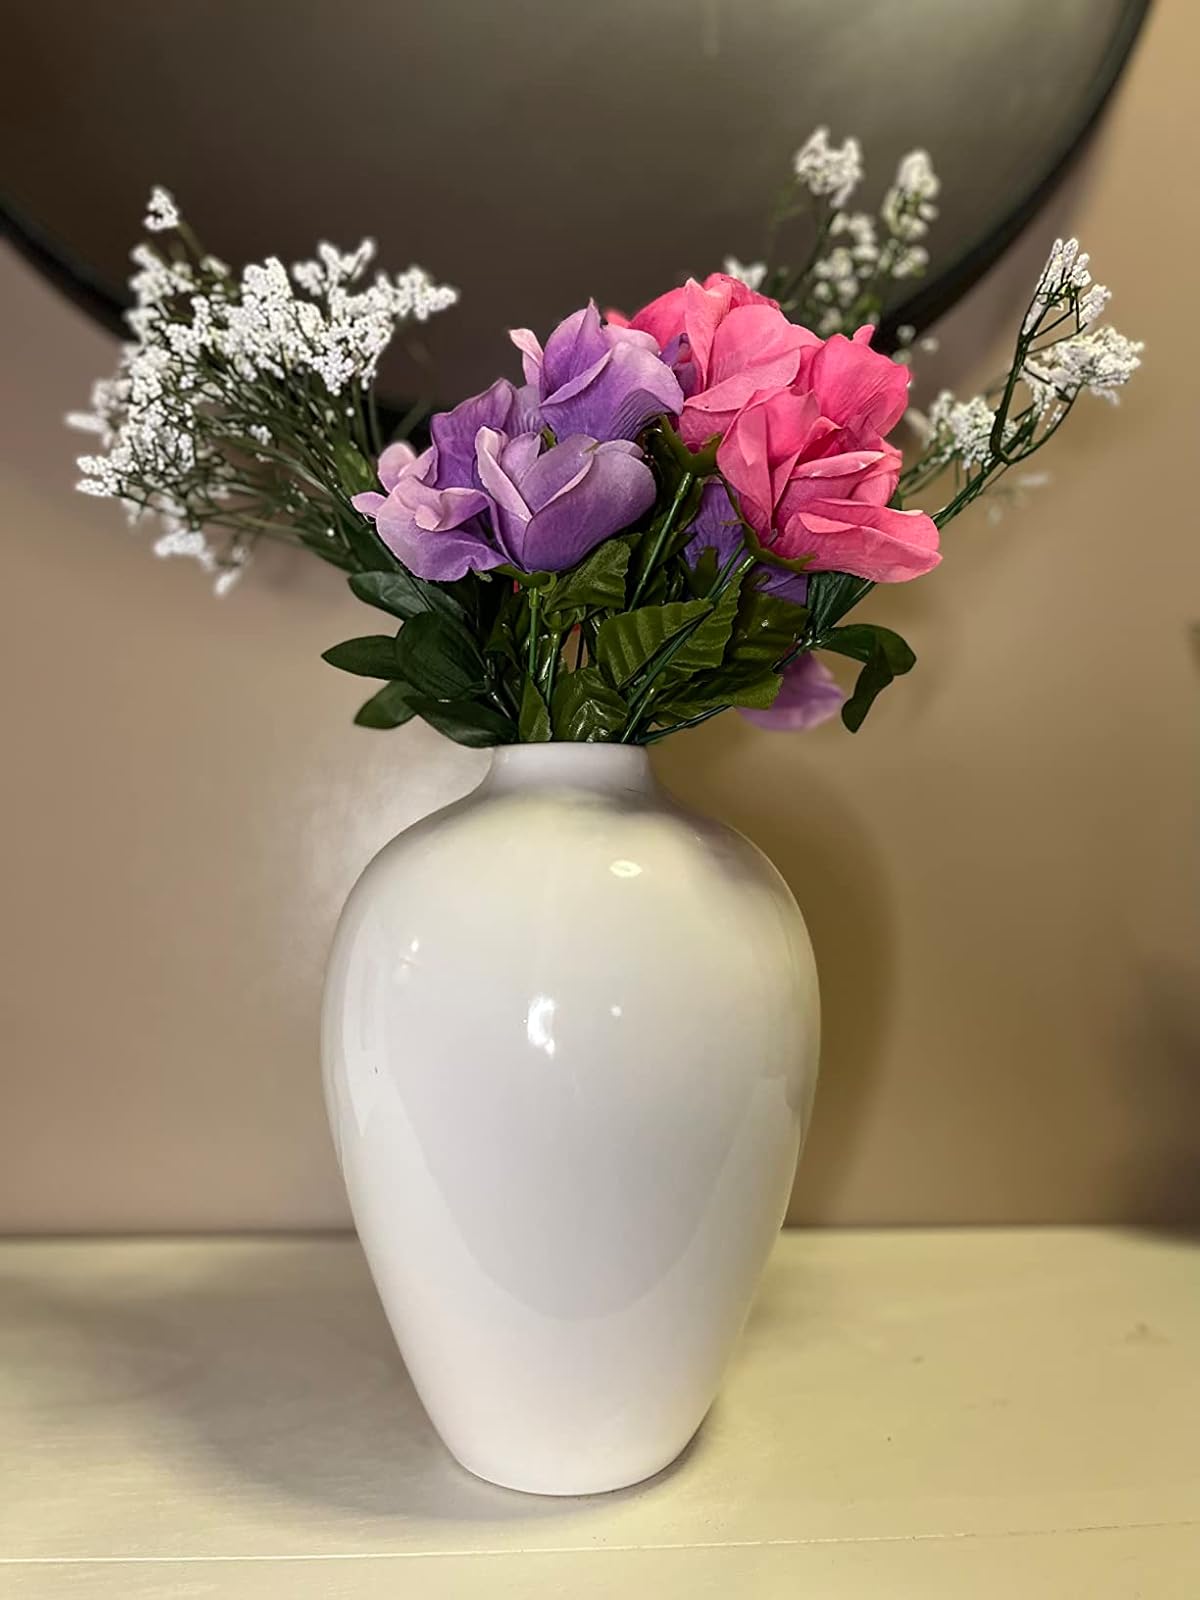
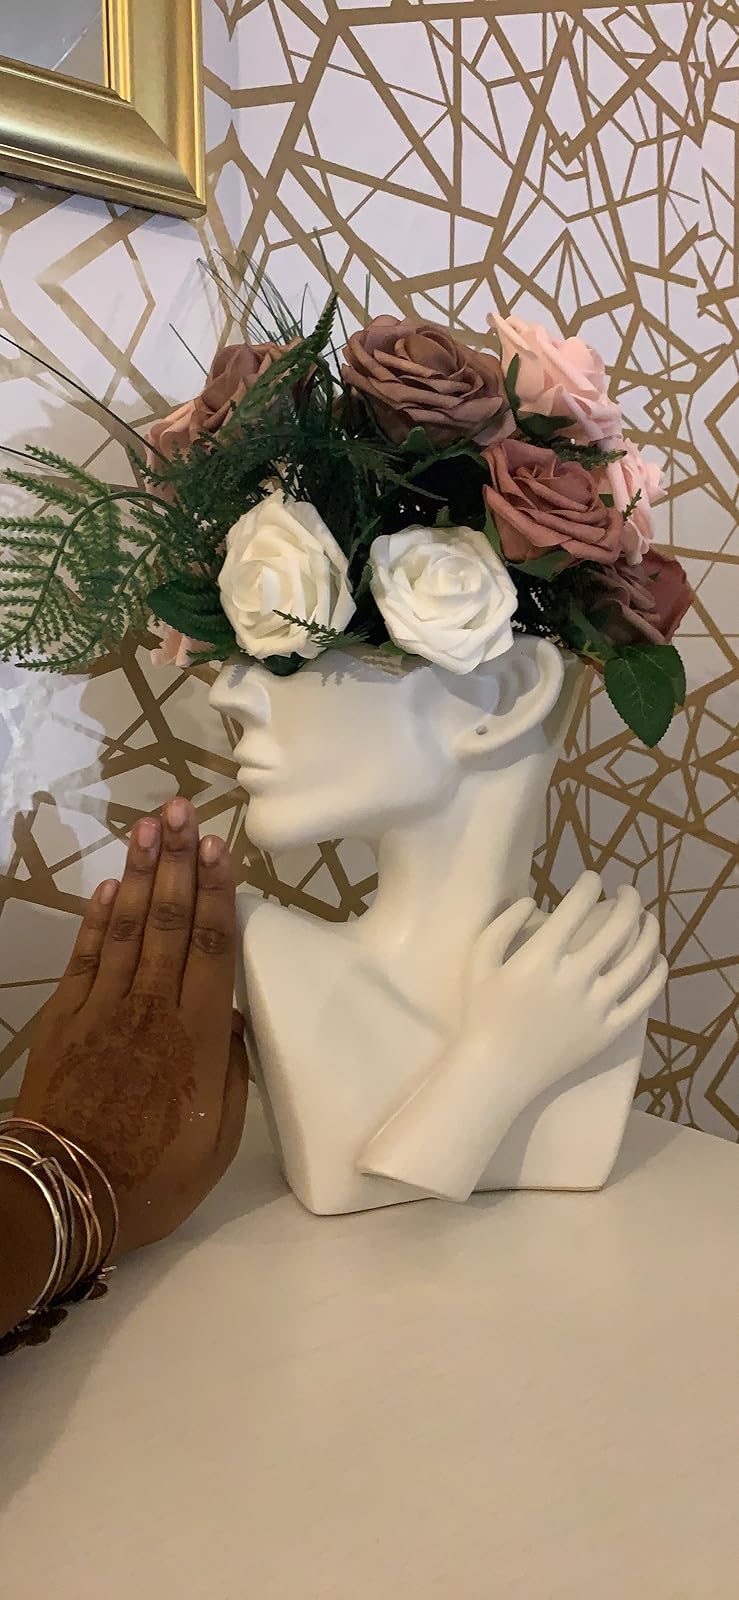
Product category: vase
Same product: no